Sanctuary of Our Lady of Graces of Onuva

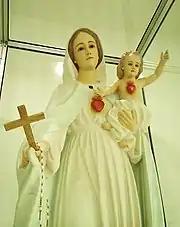
The Our Lady of Graces of Onuva with Child Jesus.

The history of the Shrine of Our Lady of Graces of Onuva is directly related to the Marian apparitions received by the young Jesús José Cabrera between 1968 and 1976. The land where the apparitions of Jesus and Mary took place was acquired by the seer and to this land he was given the name of ONUVA, who, like Jesus himself have explained to the seer, means ""Land of Mercy"".